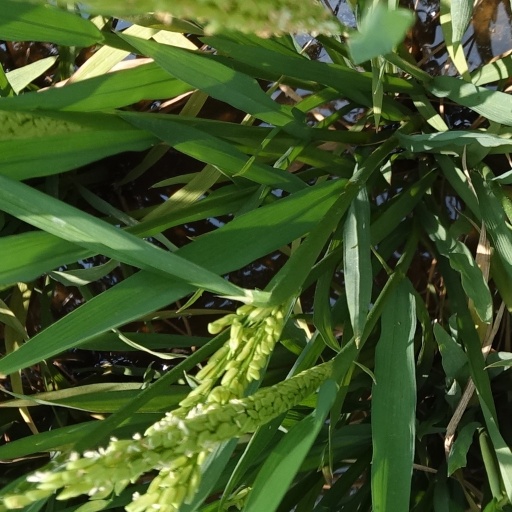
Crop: rice